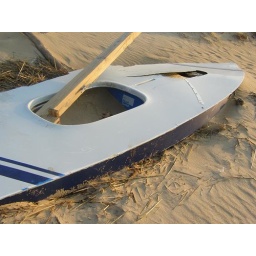
this random boat i found in the middle of the beach